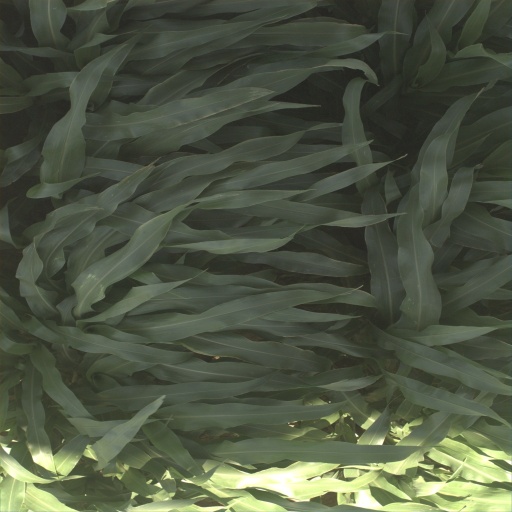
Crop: sorghum